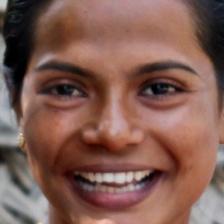
Label: faces